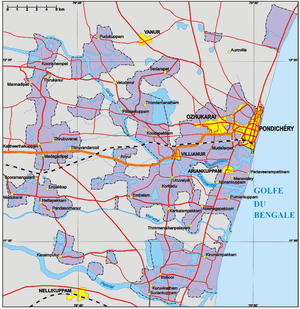
Le territoire de Pondichéry est un territoire de l'Inde. Il est formé de quatre des établissements de l'ancienne Inde française : Pondichéry et Karikal, Mahé et Yanaon.
Le district de Pondichéry est un des quatre districts du Territoire de Pondichéry en Inde. C'est le plus grand et le plus peuplé des districts et également le siège de la capitale du territoire.